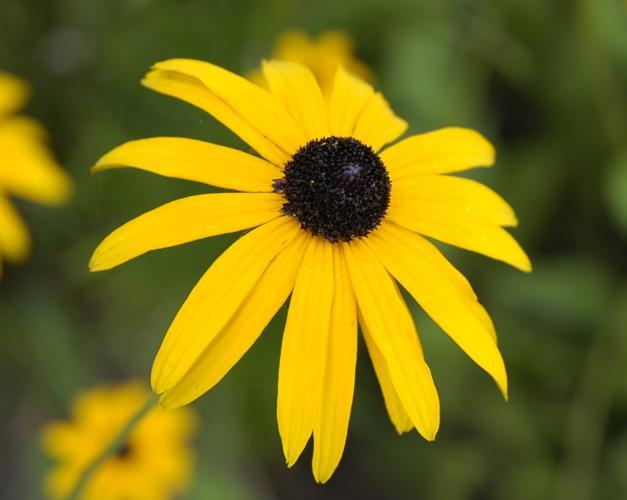
Label: black-eyed susan